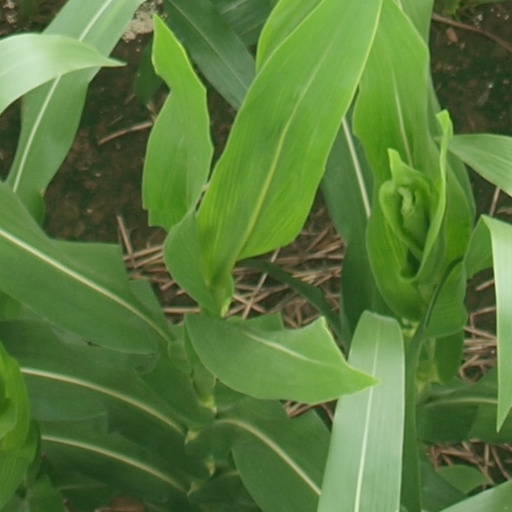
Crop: maize; corn